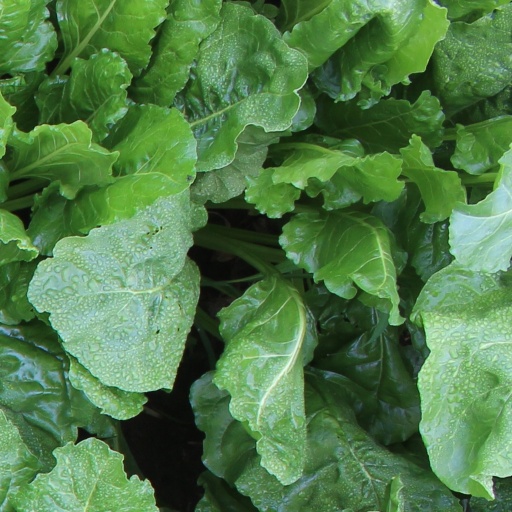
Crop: sugar beet